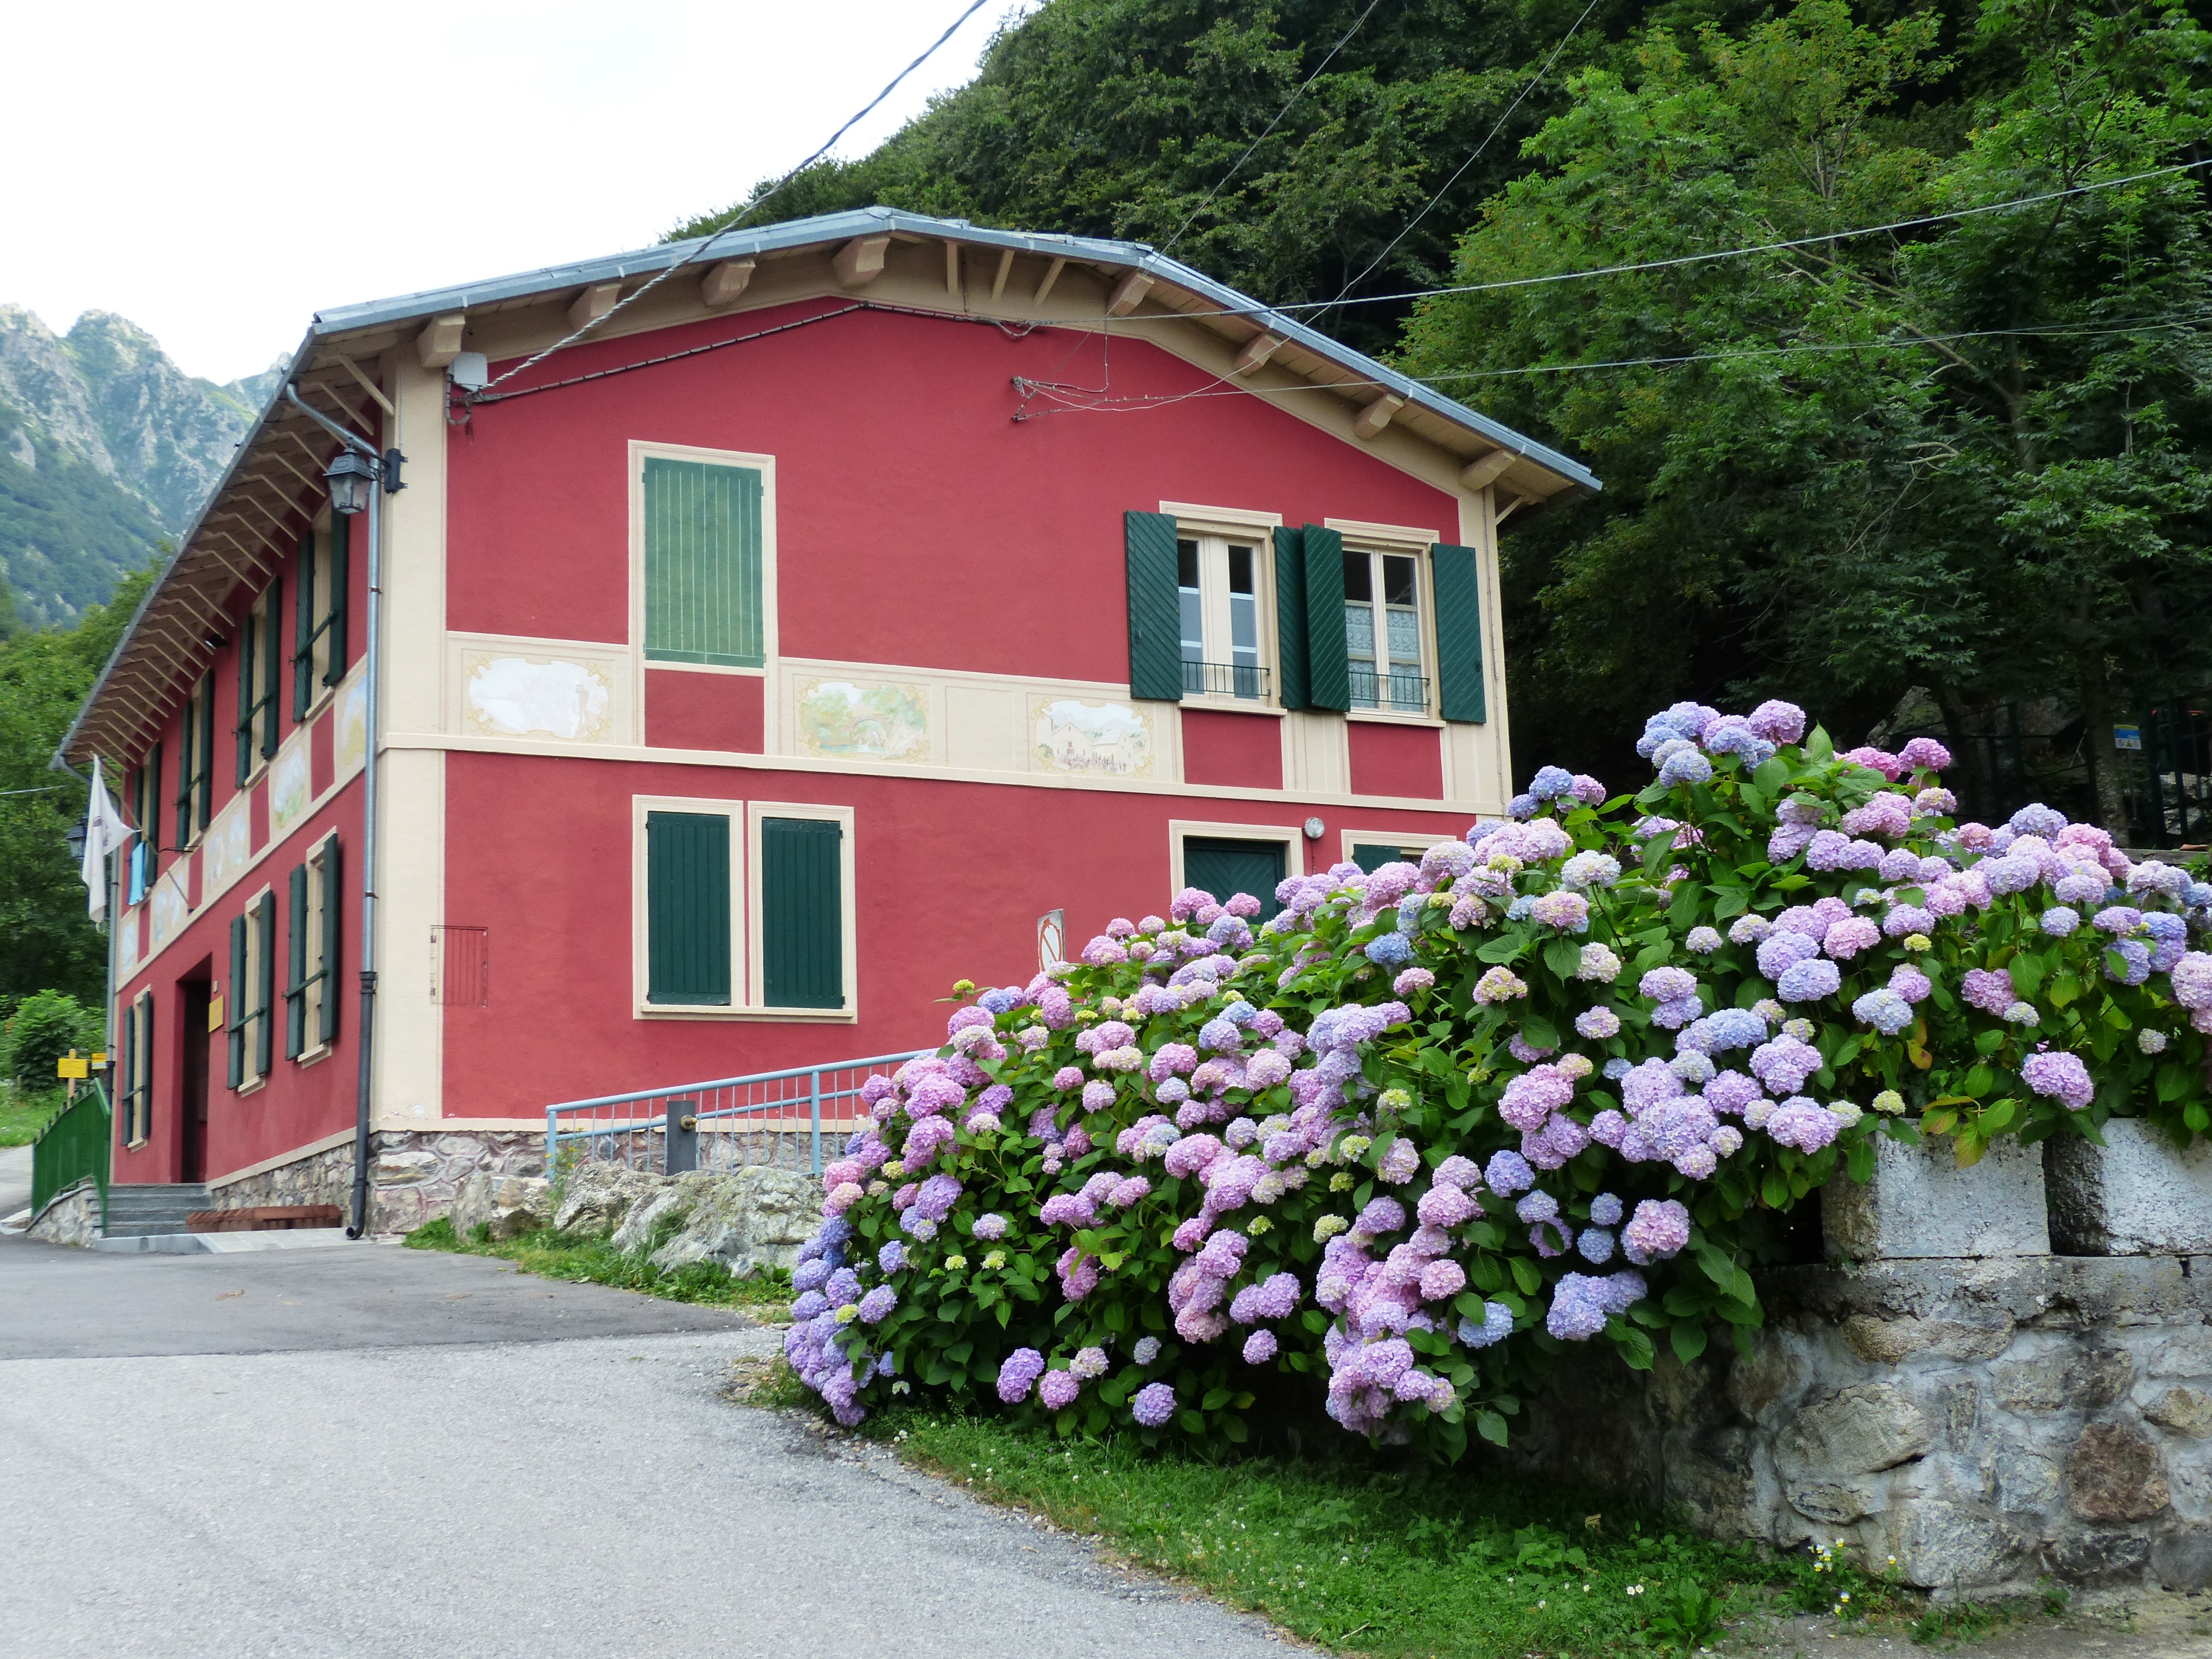
road, hiking, house, flower, building, restaurant, home, hut, live, hike, cottage, italy, facade, property, eat, sleep, mountains, break, estate, stay, accommodation, piedmont, economy, bergdorf, gta, rifugio, posto tappa, san giacomo, san giacomo di entracque